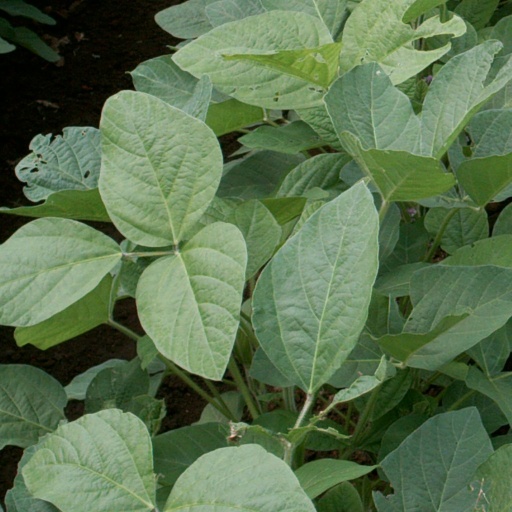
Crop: soybean